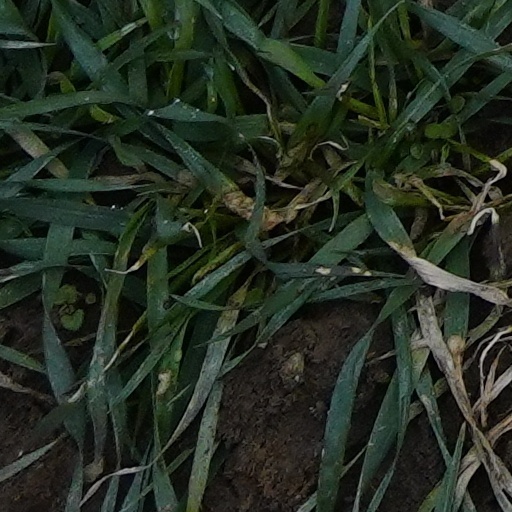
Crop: wheat